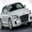
Label: automobile